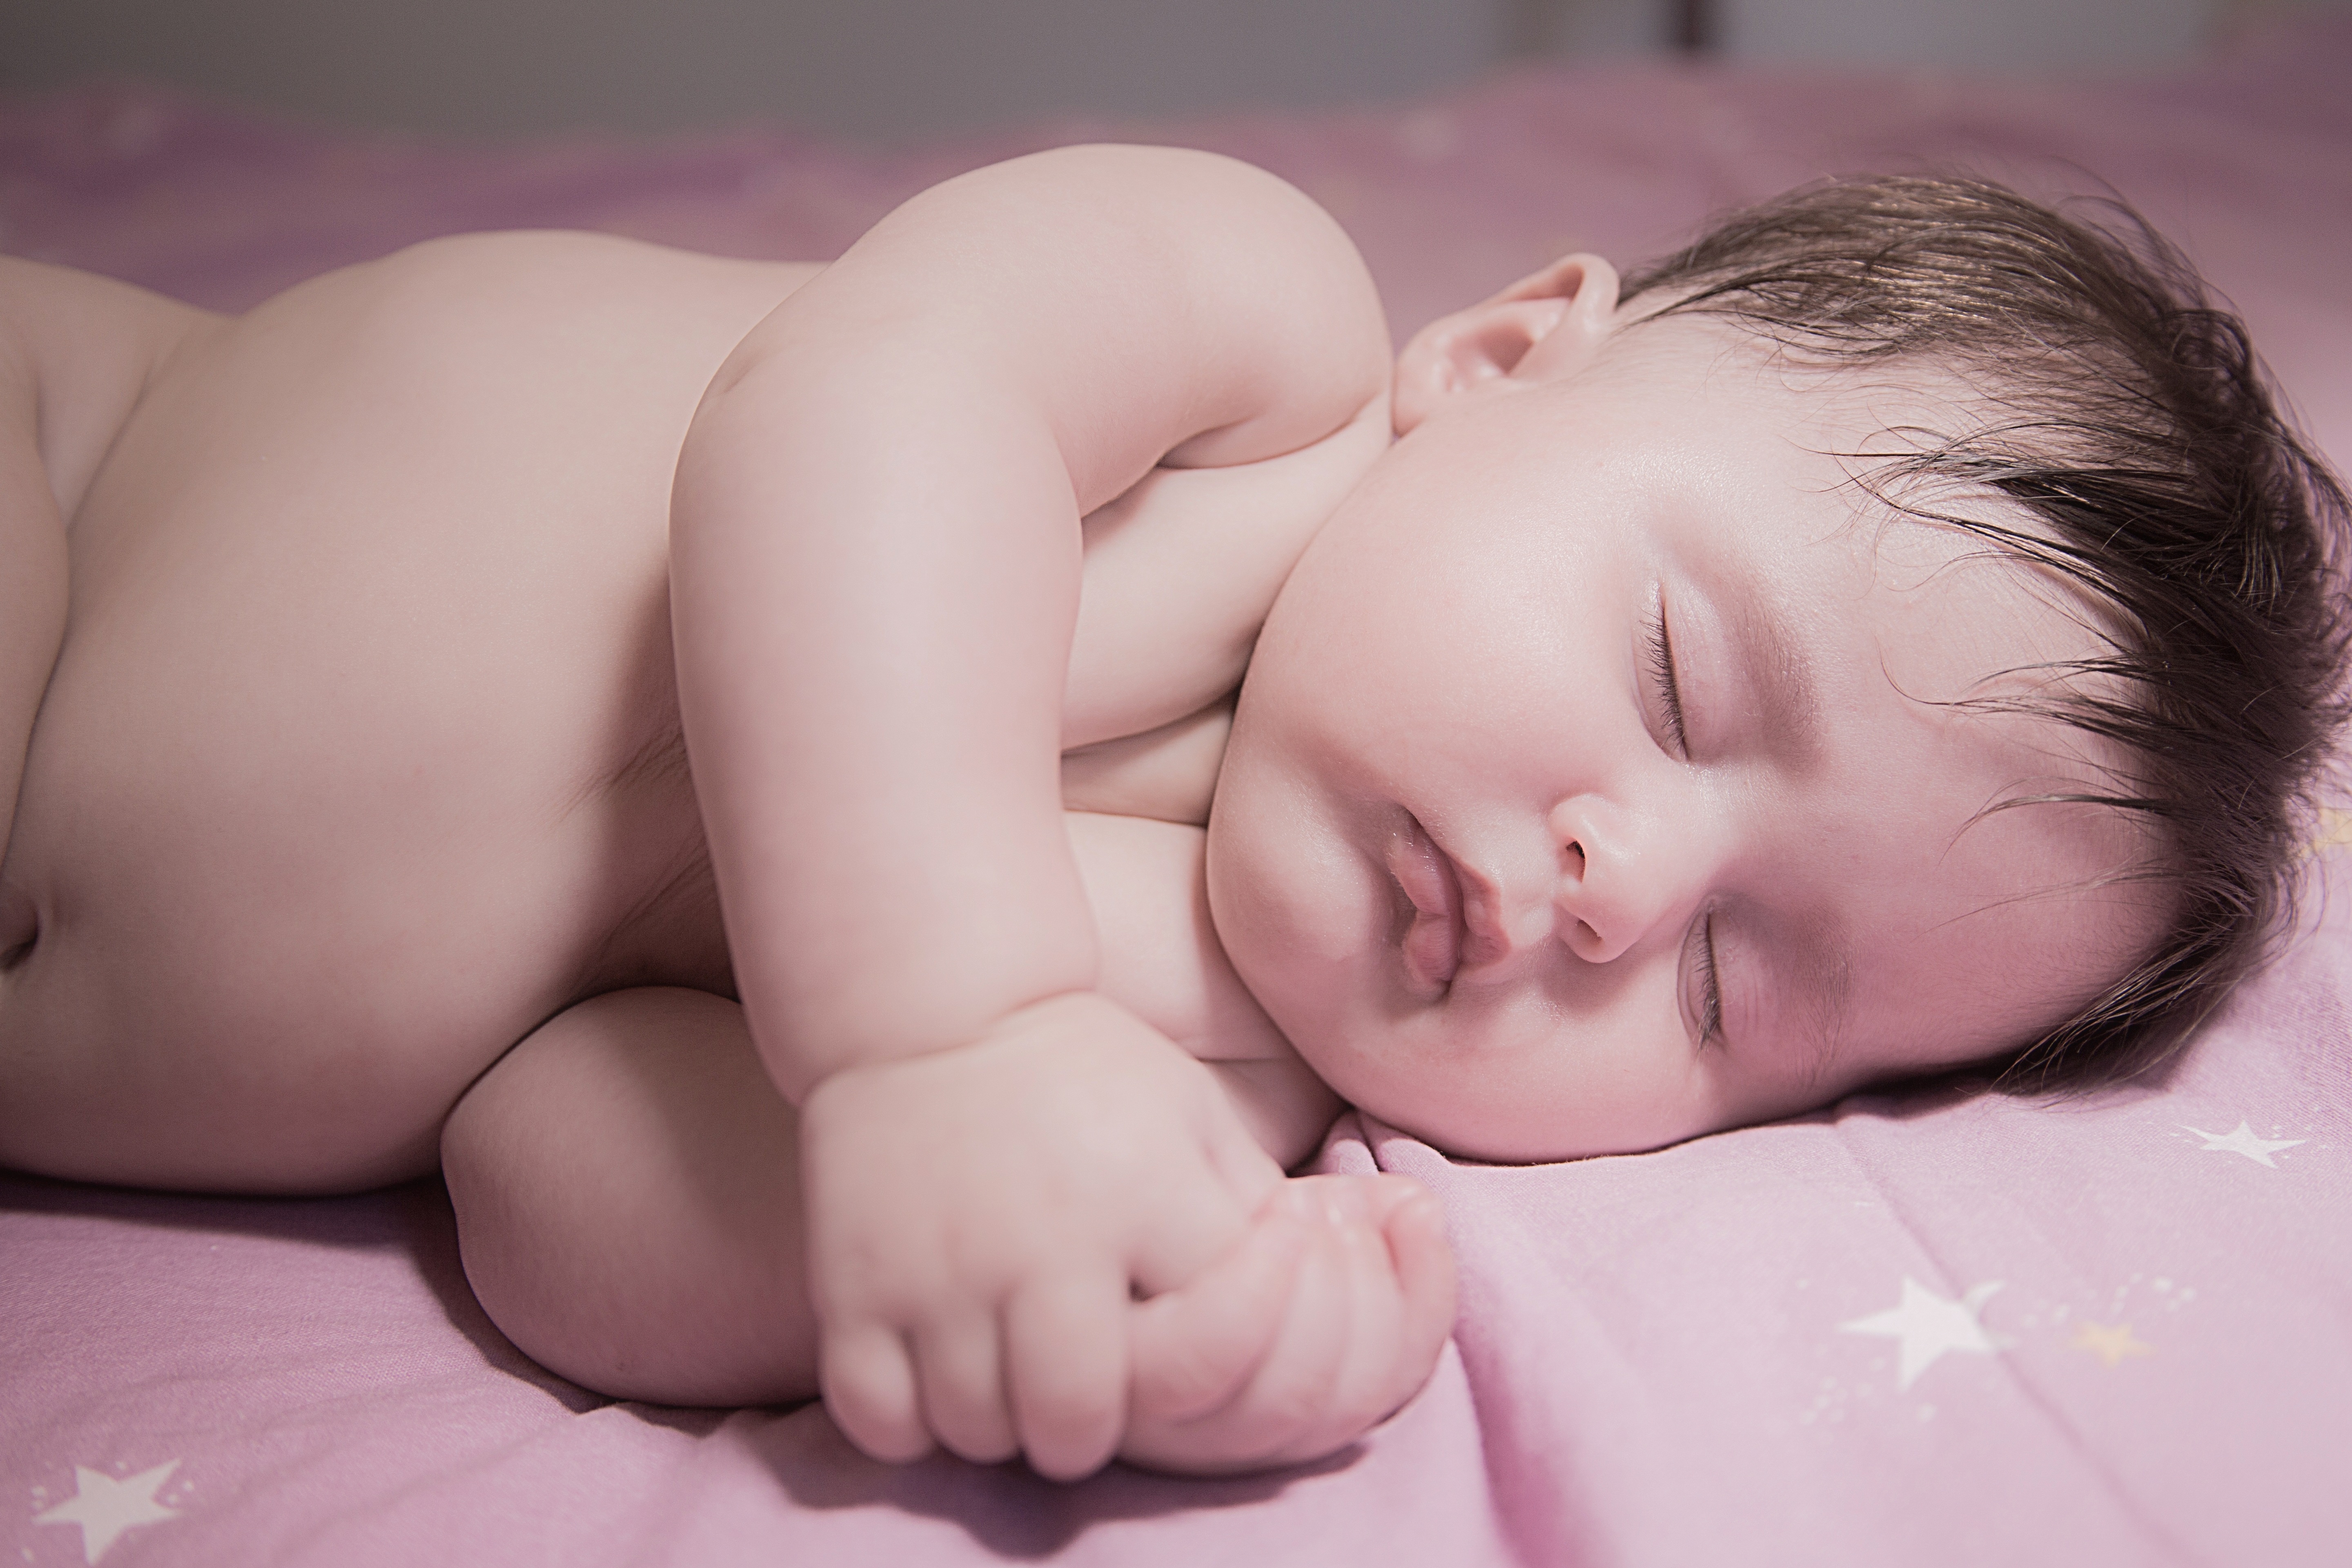
person, girl, leg, love, child, pink, baby, mouth, pregnancy, human body, nose, infant, eye, skin, beauty, organ, sweetness, birth, small child, human positions